Cecil B. DeMille

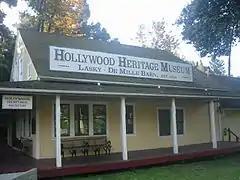
Yellow, house-like barn with a large white museum sign

DeMille was one of the first directors to become a celebrity in his own right. He cultivated the image of the omnipotent director, complete with megaphone, riding crop, and jodhpurs. He was known for his unique working wardrobe, which included riding boots, riding pants, and soft, open necked shirts. Joseph Henabery recalled that DeMille looked like "a king on a throne surrounded by his court" while directing films on a camera platform.